Stoke, Quebec

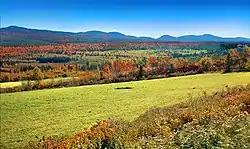
Stoke mountains

Stoke was first known in 1792 as Cowan's Clearance in memory of Moses Cowan, who surveyed the land for the British Crown. The Township was abandoned until 1837 due to a lack of interest, and passed into the hands of the British American Land Company. In 1856, thanks to the Stoke Road and the road that would soon lead to Sherbrooke, the territory was opened to settlement.